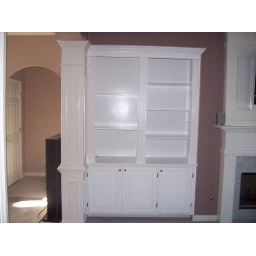
White built in book shelf 3